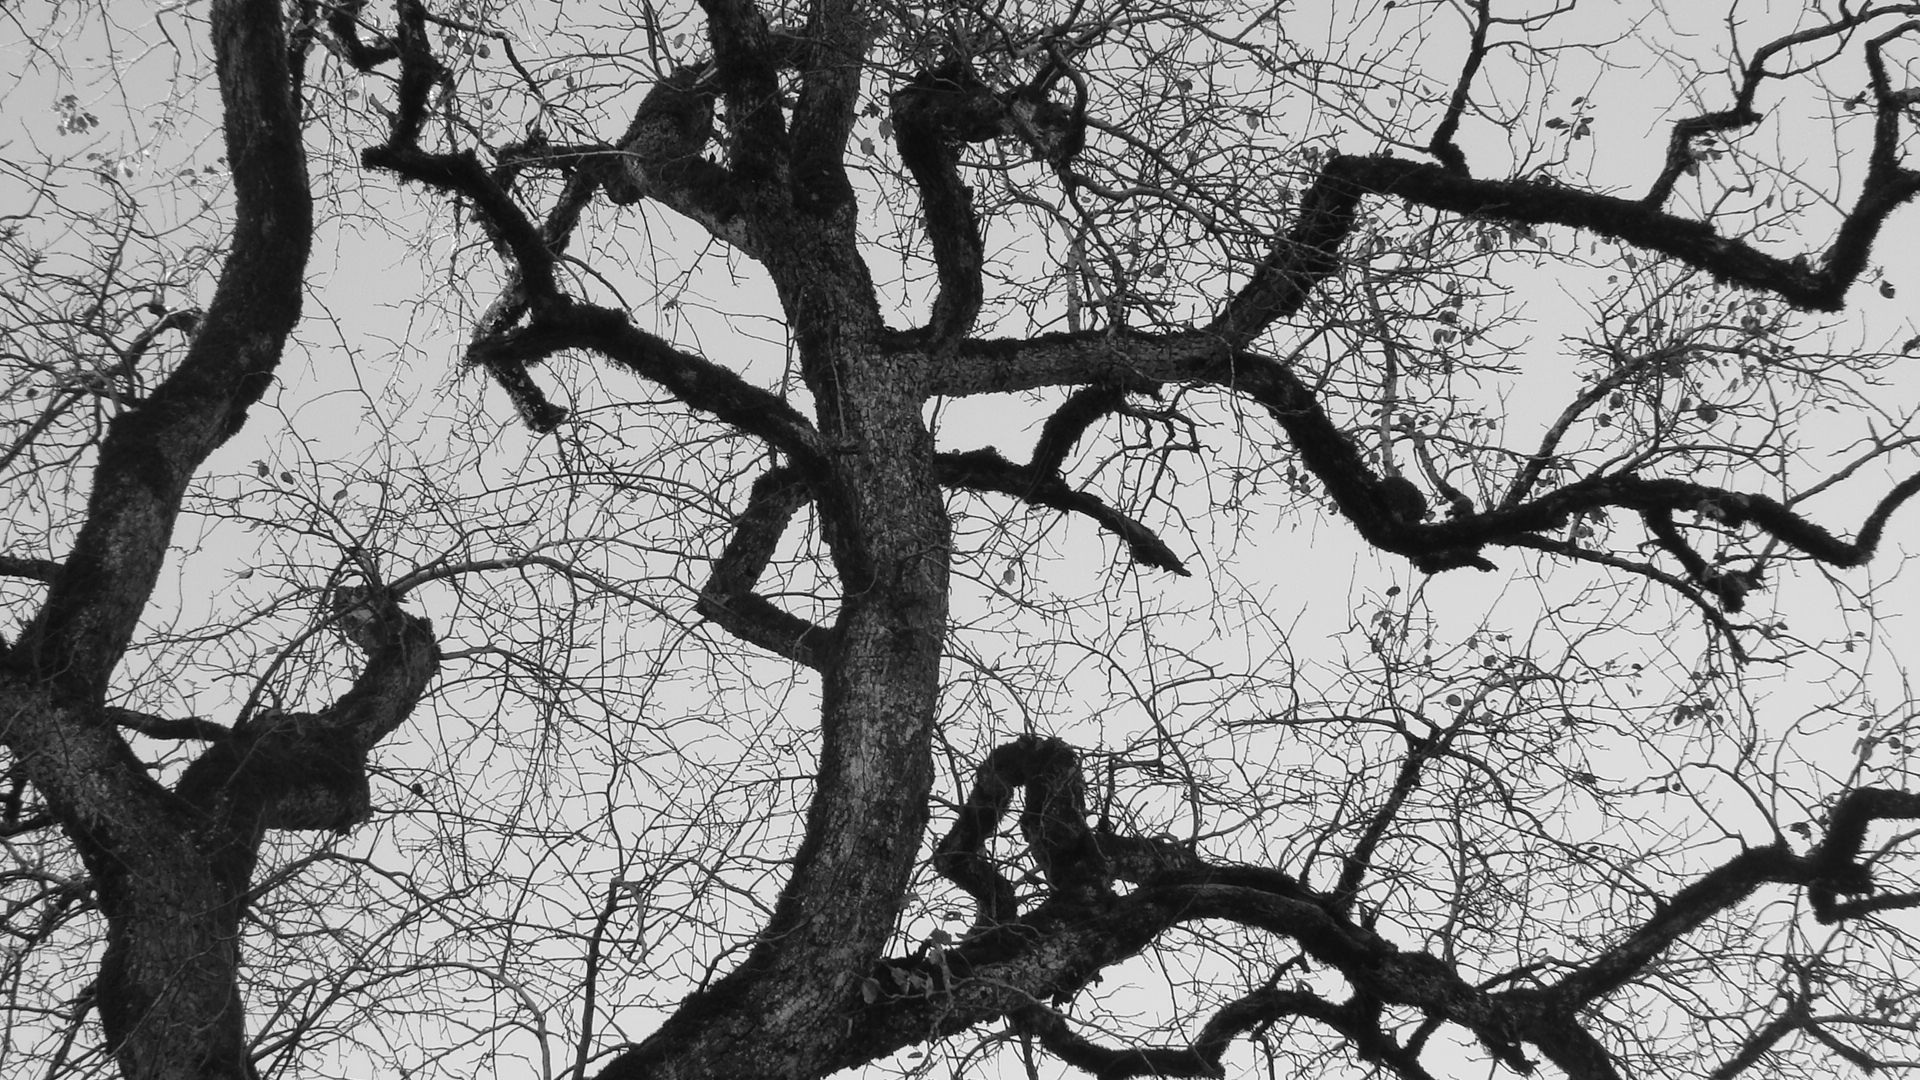
landscape, tree, nature, forest, branch, winter, black and white, plant, leaf, flower, trunk, spring, autumn, botany, monochrome, flora, twig, trees, monochrome photography, woody plant